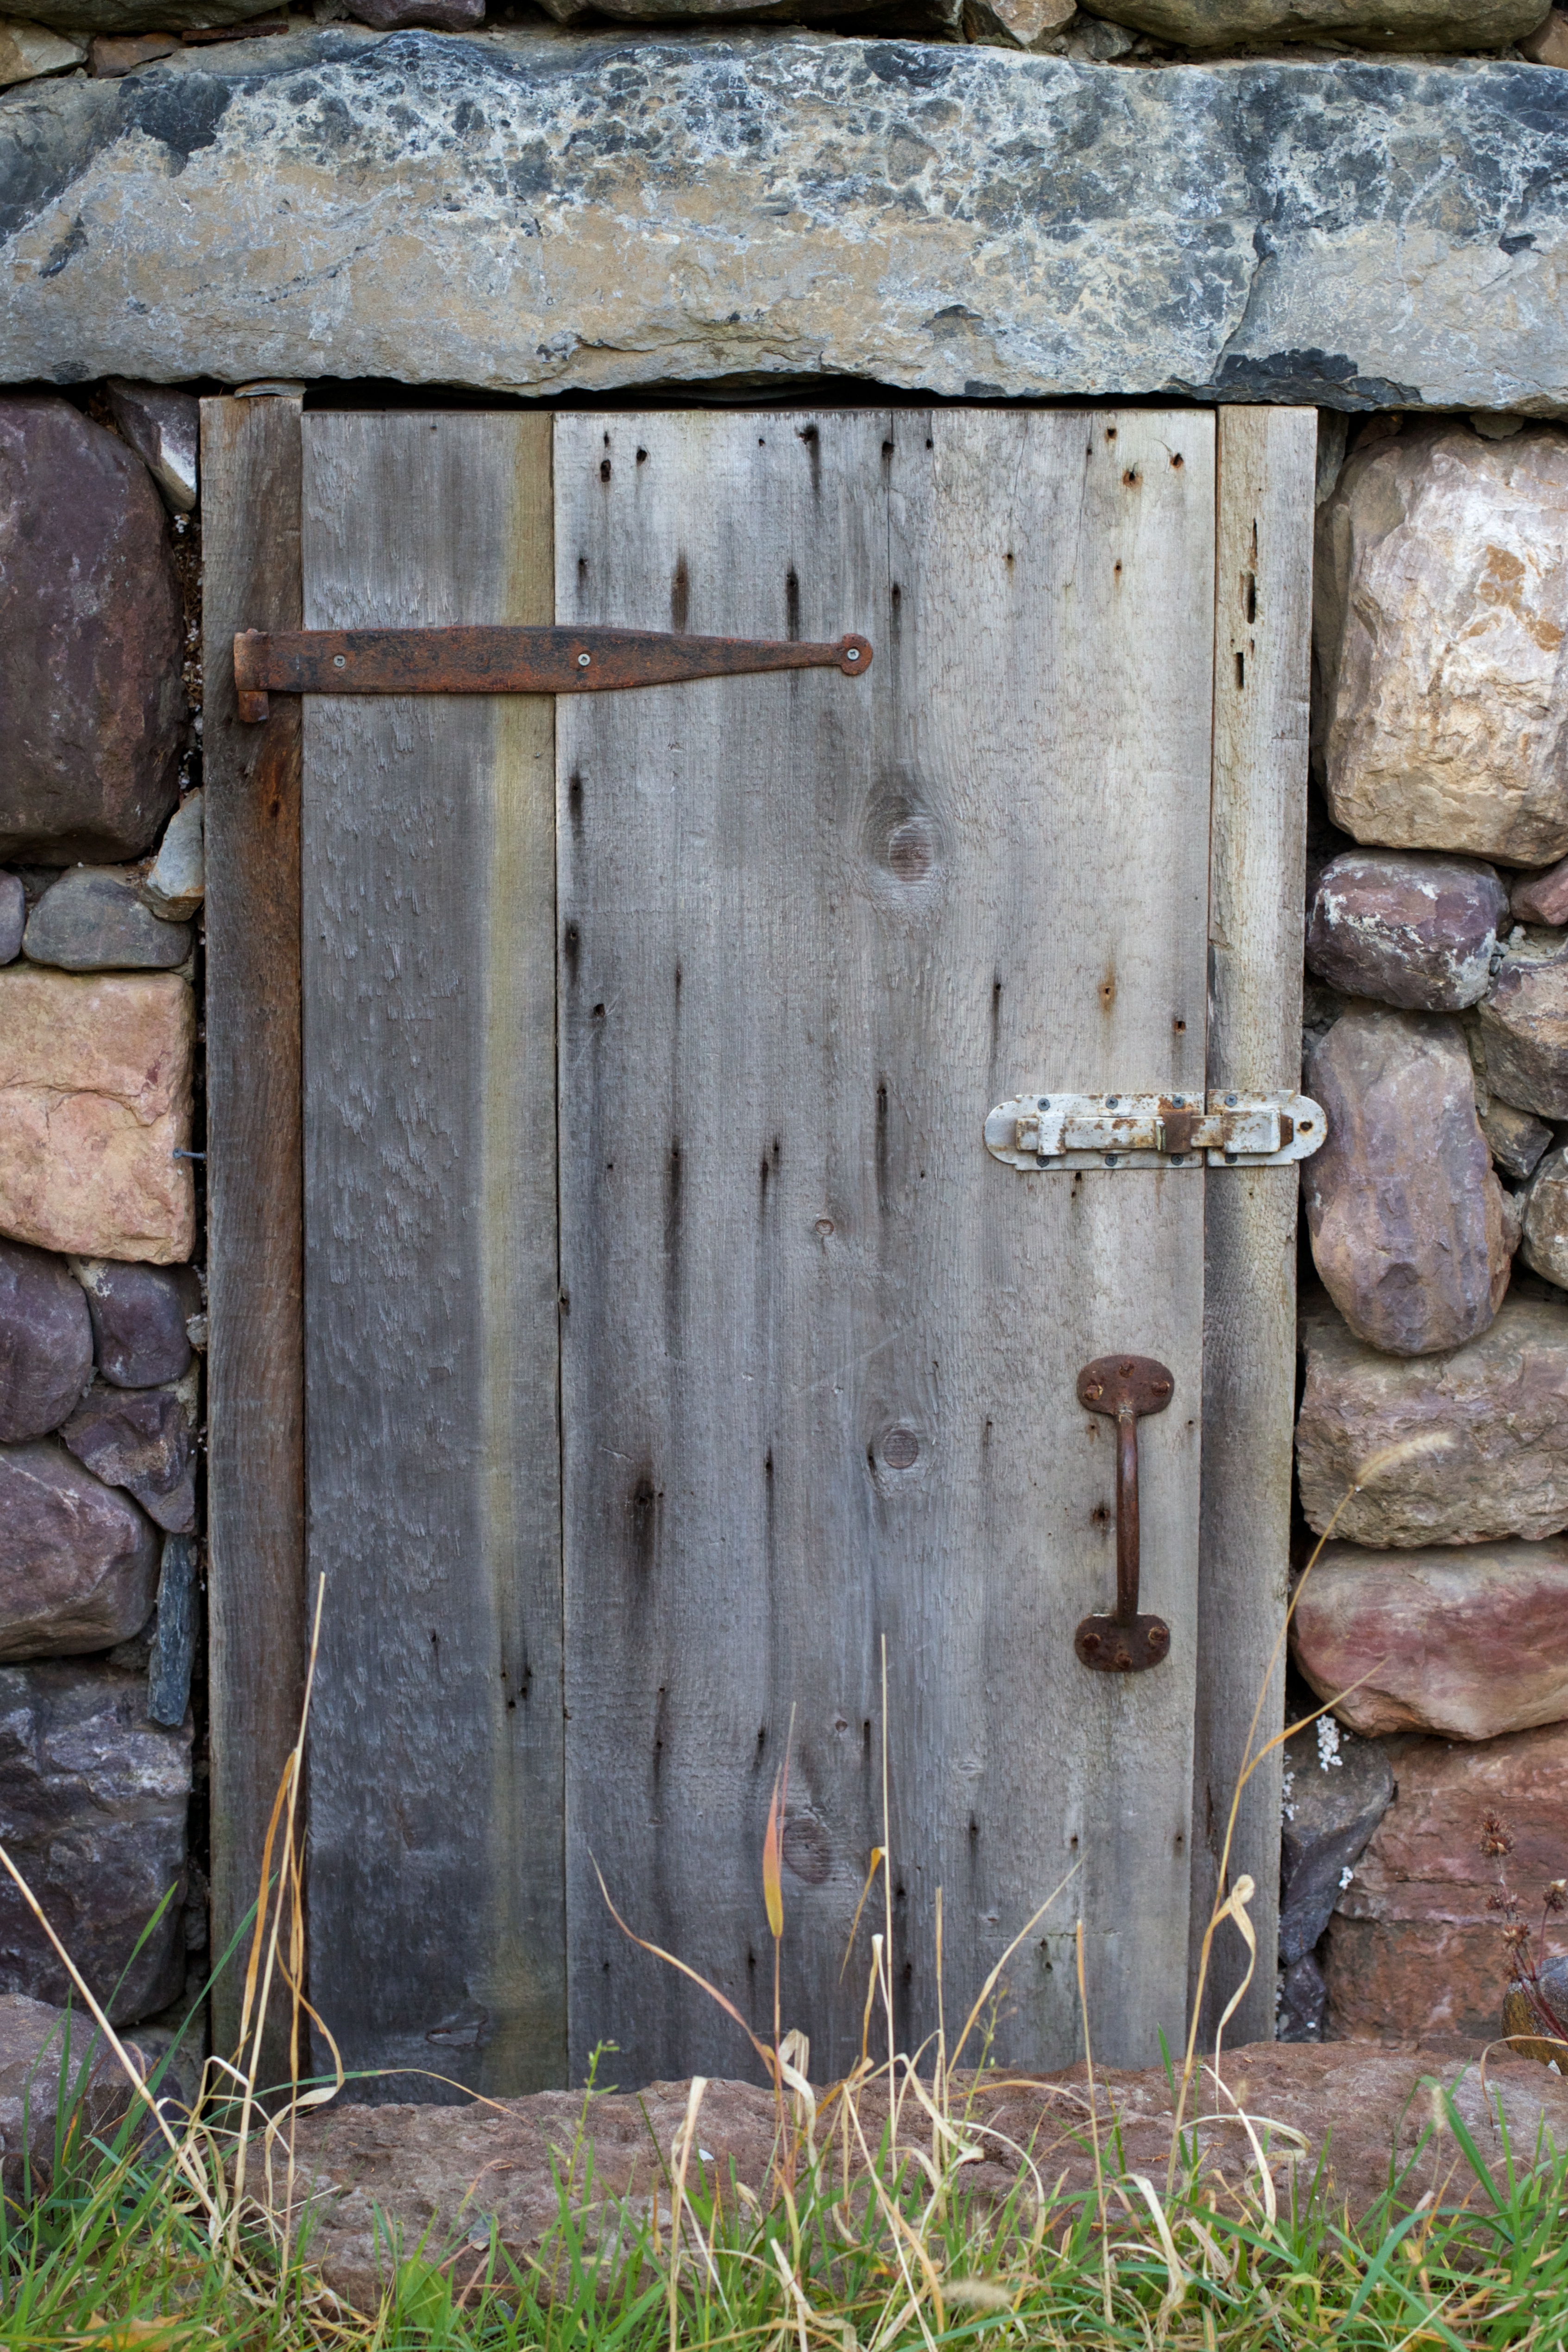
wood, wall, shed, door, ruins, outhouse, ancient history